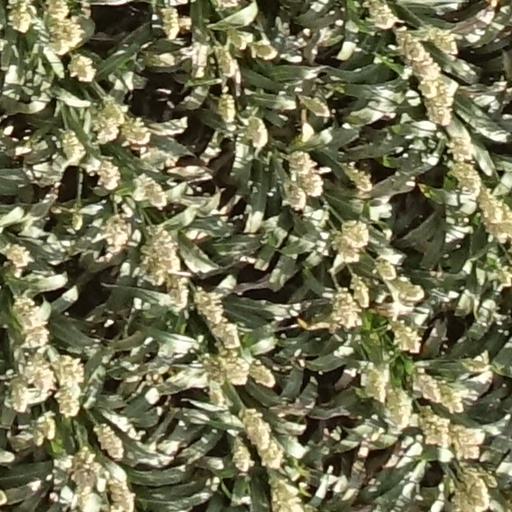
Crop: sorghum